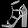
Label: Sandal